River Dove, North Yorkshire

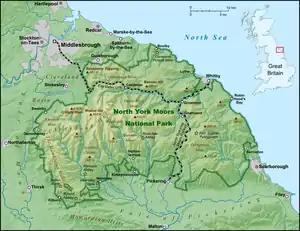
The River Dove on the map of the North York Moors upland area

The river flows through Farndale south-east past several small settlements to Church Houses. Here it turns south and continues meandering past Low Mill to Lowna. At Gillamoor it heads south-east again past Hutton-le-Hole before returning southwards past Ravenswick and to the east of Kirkbymoorside. It continues past Keldholme and Kirkby Mills to Great Edstone. From there it flows south south-east to where it joins the River Rye in the Vale of Pickering near the village of Salton.